Kost Novytsky

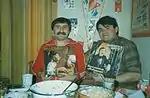
Novytsky and Victor Mishalow

Kostantyn Heorhiovych Novytsky, better known as Kost' Novytsky (December 26, 1950 in Kyiv, Ukrainian SSR (Now Ukraine)) is a Merited Artist of Ukraine and one of the more influential bandurists in Kyiv today.